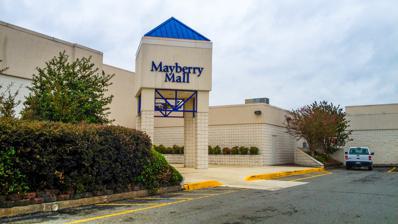
Building: Mayberry Mall
Country: United States of America
Year built: 1968
Shopping mall just outside Mount Airy, North Carolina Mayberry Mall Exterior view of Mayberry Mall, October 2012 Location Mount Airy Township, North Carolina , United States Coordinates 36°30′23″N 80°37′19″W / 36.50634°N 80.62193°W / 36.50634; -80.62193 Address 380 Frederick Street Opening date 1968 No. of stores and services 20+ No. of anchor tenants 3 Total retail floor area 265,000 sq ft (24,600 m 2 ) No. of floors 1 Website www.mayberry-mall.com Mayberry Mall is a shopping mall located just outside Mount Airy, North Carolina on the east side of U.S. Highway 52 . It was named after the fictitious town of Mayberry in which The Andy Griffith Show was based. There are three anchor stores, Belk , Hobby Lobby and Shoe Show . (Doing business as one of Shoe Shows brand names, Shoe Dept.) Opened in 1968, it is the only shopping center between Winston-Salem, North Carolina and Roanoke, Virginia . One of the original anchor stores was W.T. Grant 's Grant City, which closed in 1975 and became Kmart . Kmart closed in 2016. Winn Dixie was also an anchor until it relocated in 1978. Belk was added in 1970, and J. C. Penney moved into the mall in 1987. On June 8, 2018, JCPenney announced that its store would be closing on July 9, 2018 which left Belk as the only anchor left. On February 8, 2019, South Carolina based developer WRS Inc. purchased Mayberry Mall from Kohan Retail Investment Group with plans to redevelop the mall. The redevelopment was completed in 2021. On January 4, 2021, Hobby Lobby opened at Mayberry Mall. References